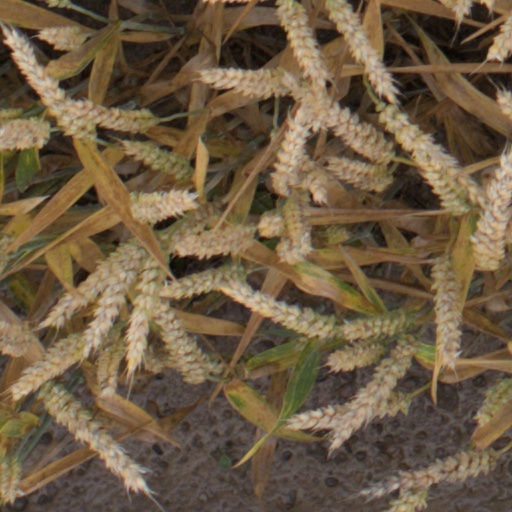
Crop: wheat